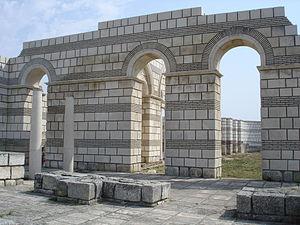
Pliska est le nom de la présumée première capitale de Bulgarie entre 681 et 893. À cette date, elle fut remplacée comme capitale par Preslav.